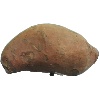
Label: Potato Sweet 1